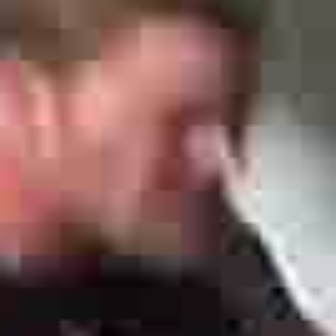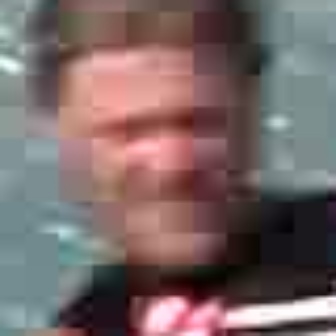
  Please identify the target specified by the bounding box [49,65,240,255] in the first image and locate it in the second image. Return the coordinates in [x_min,y_min,x_max,y_max] format.
Answer: [62,76,243,258]